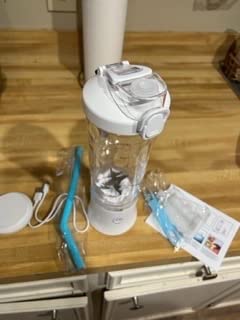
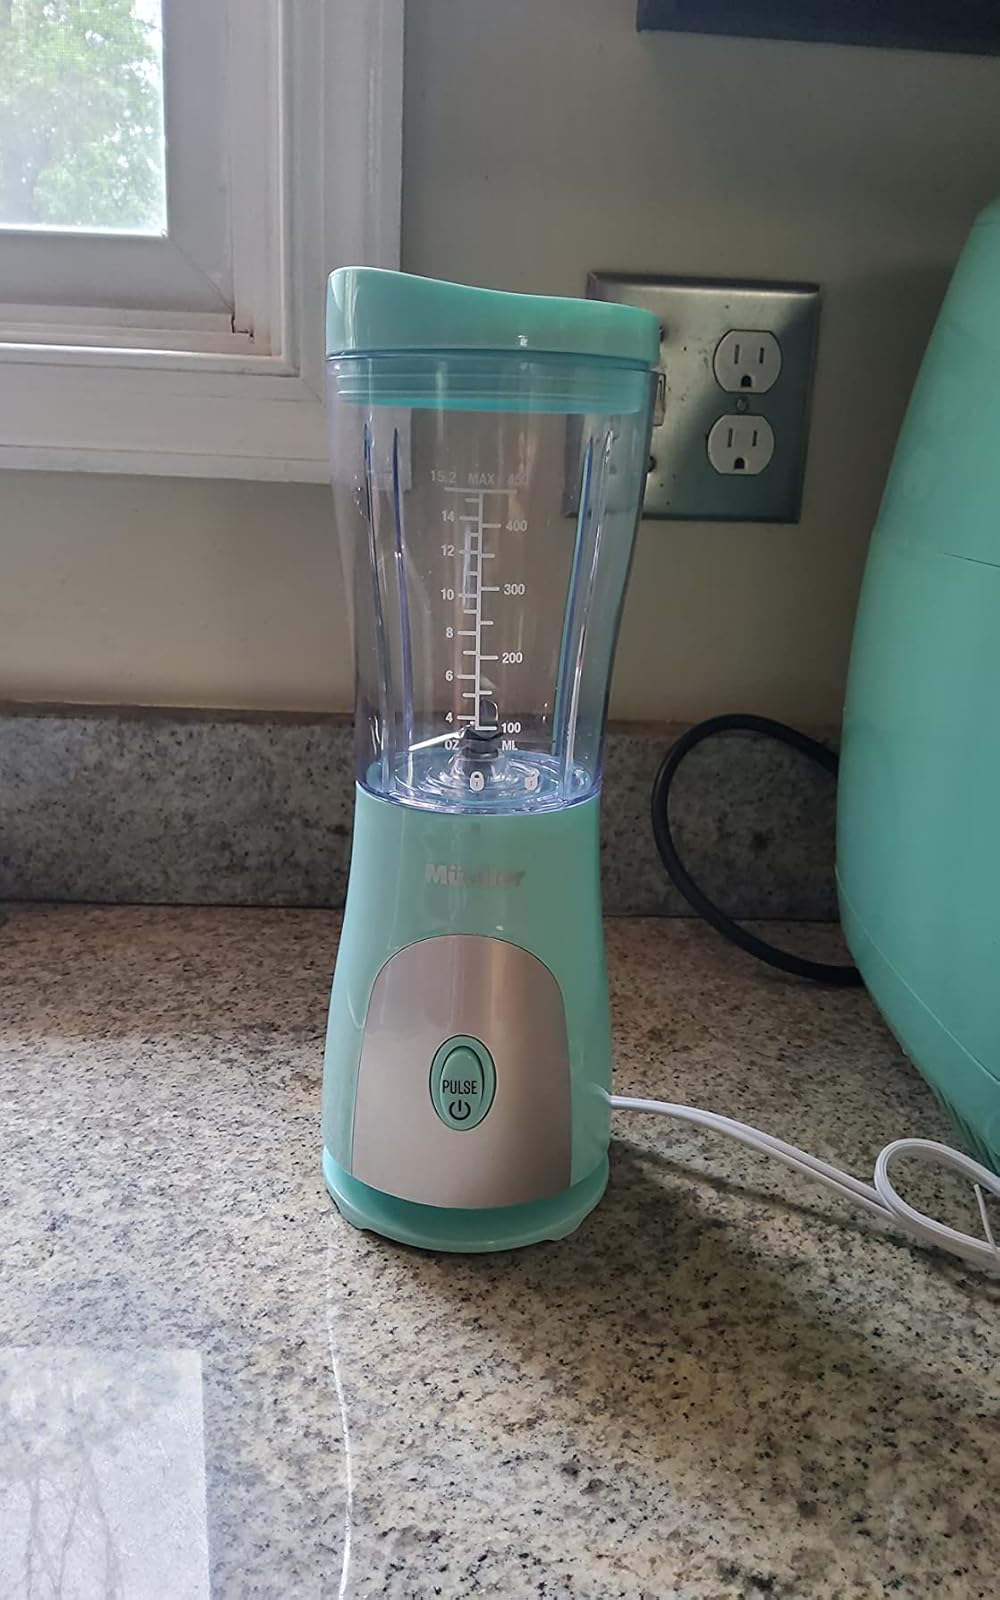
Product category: items_blender
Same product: no